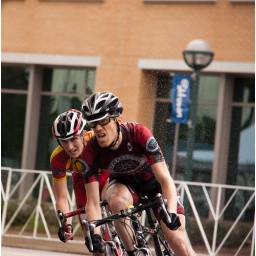
Albany Ga street festival bike races March 5, 2011Photo copyright by Darrell Waters